High-CRI LED lighting

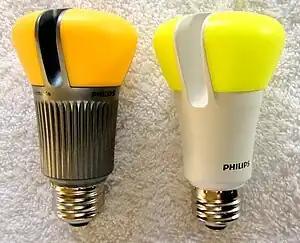
The left LED lamp has a CRI of 80, while the right one 92. An incandescent light bulb has a CRI of 100.

High-CRI LED lighting is a light-emitting diode (LED) lighting source that offers a high color rendering index (CRI).